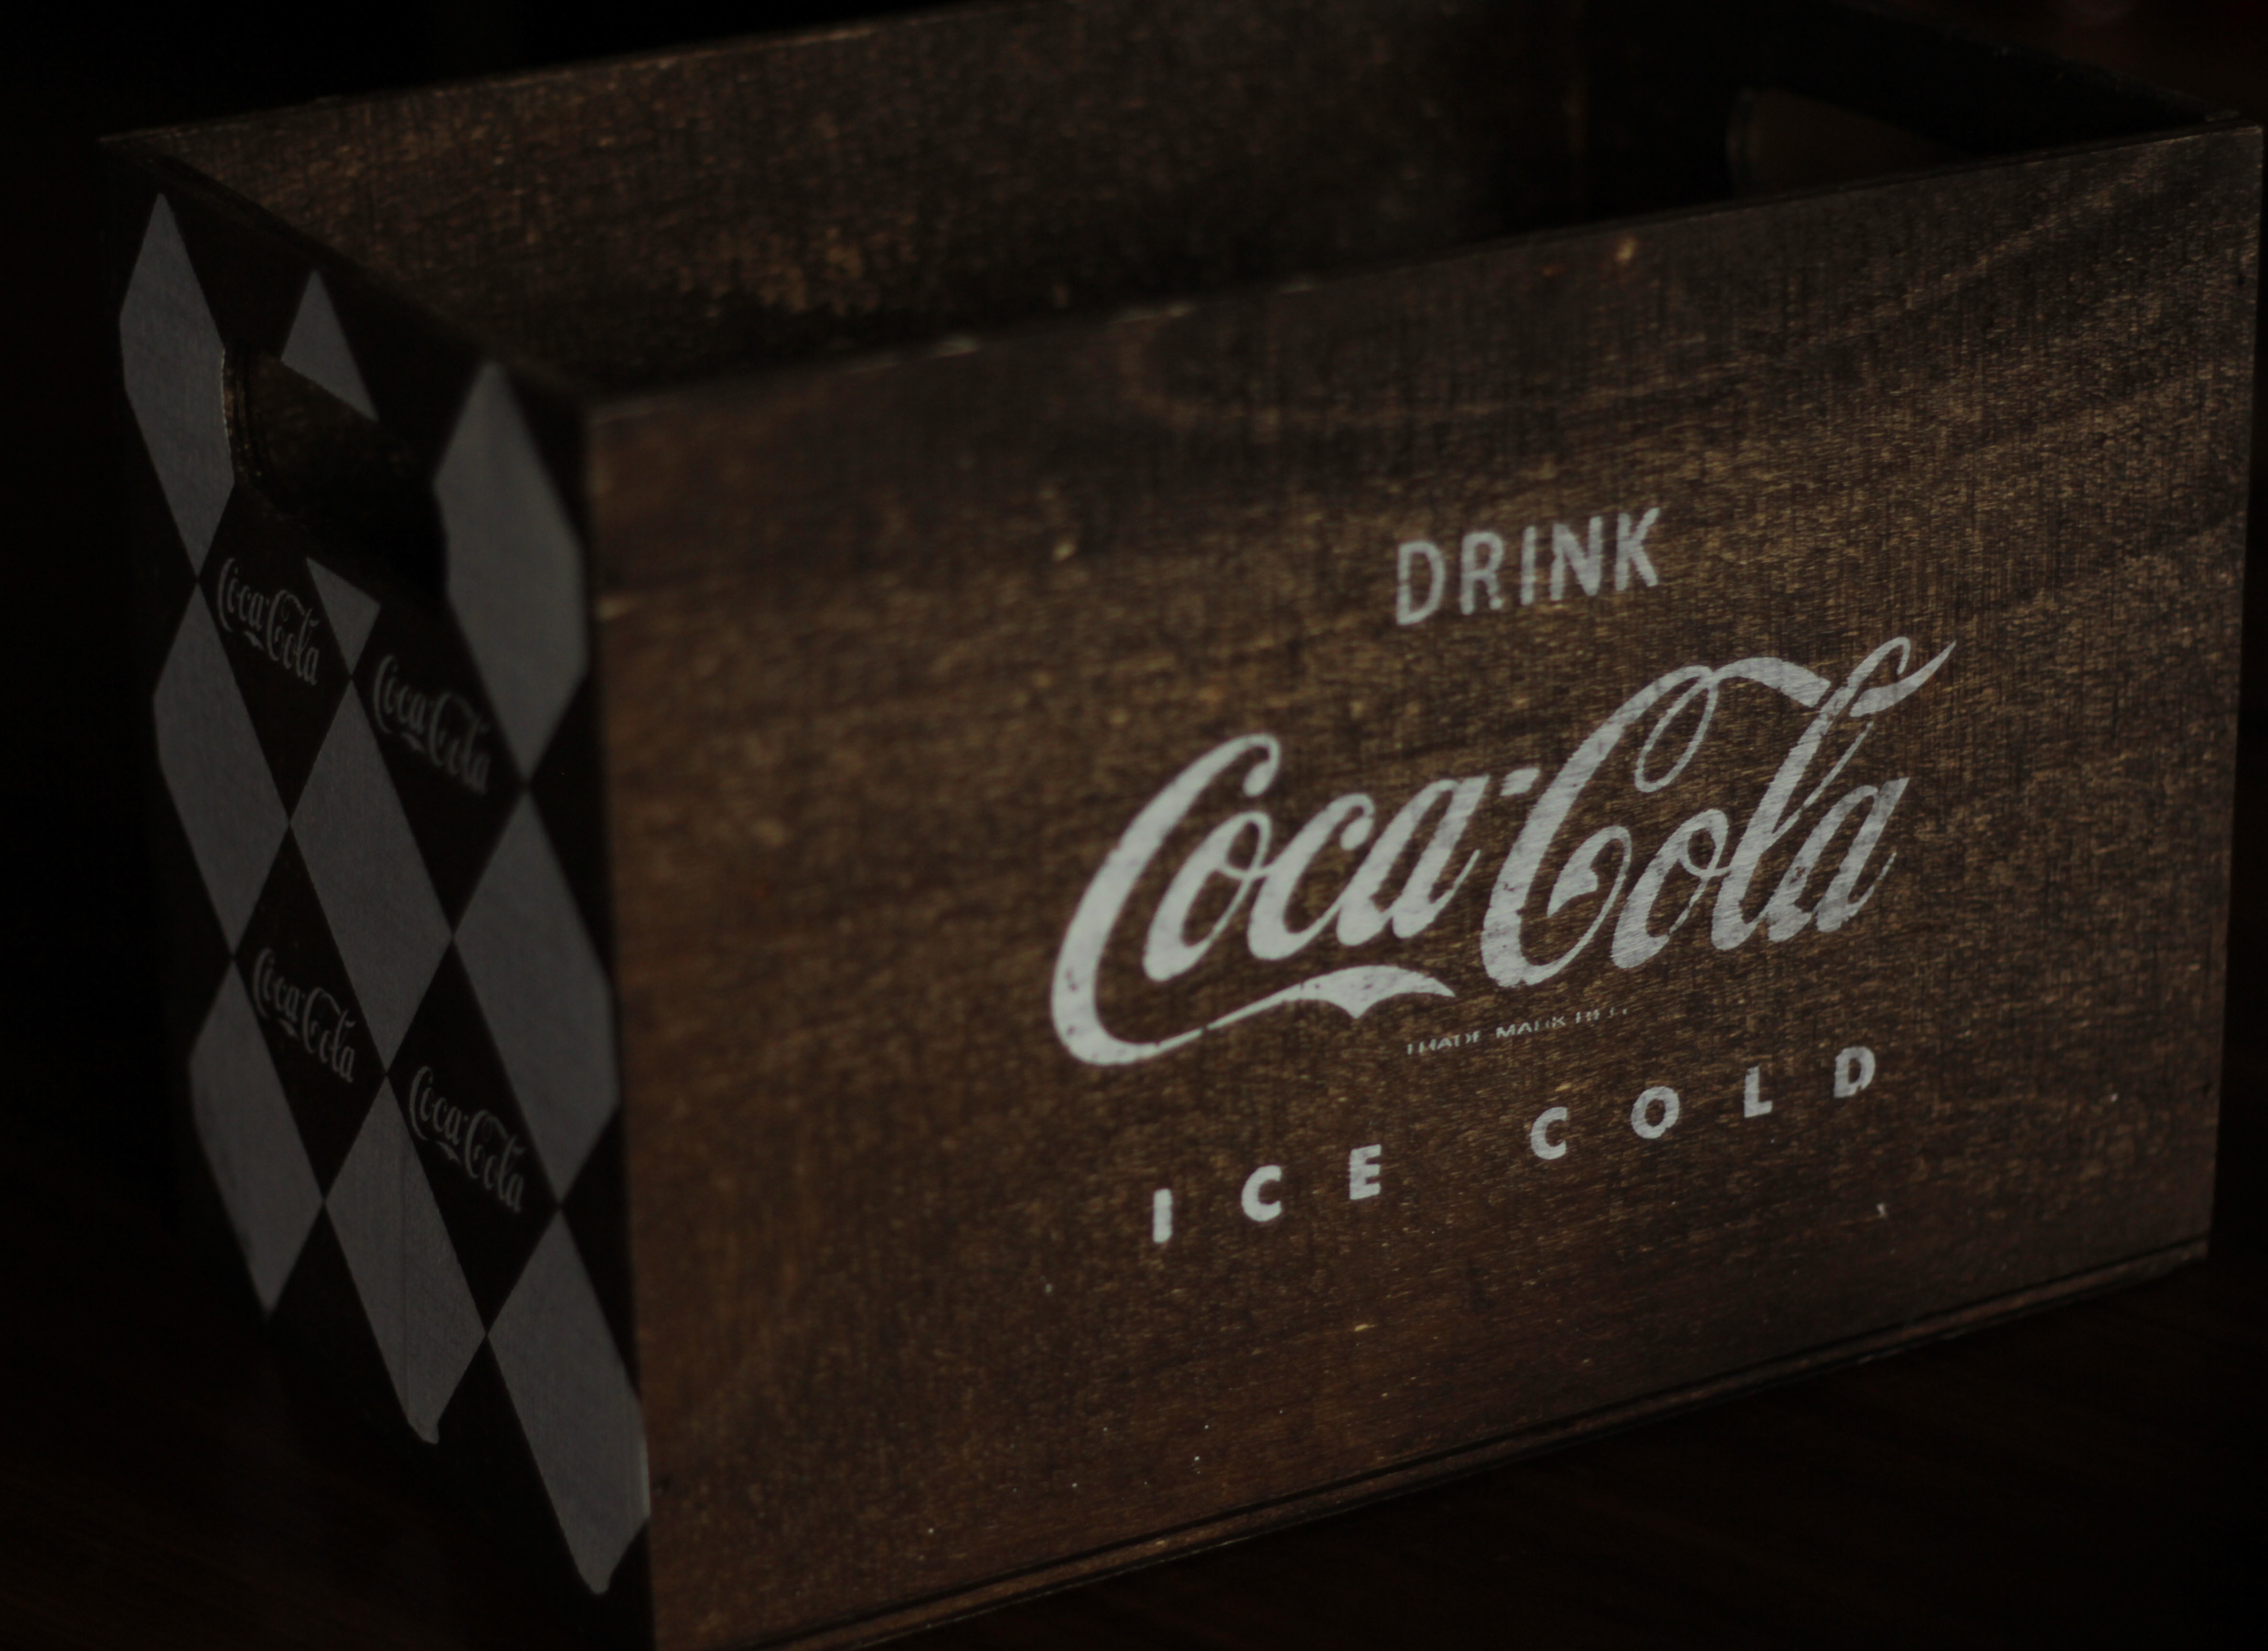
drink, brand, soft drink, carbonated soft drinks